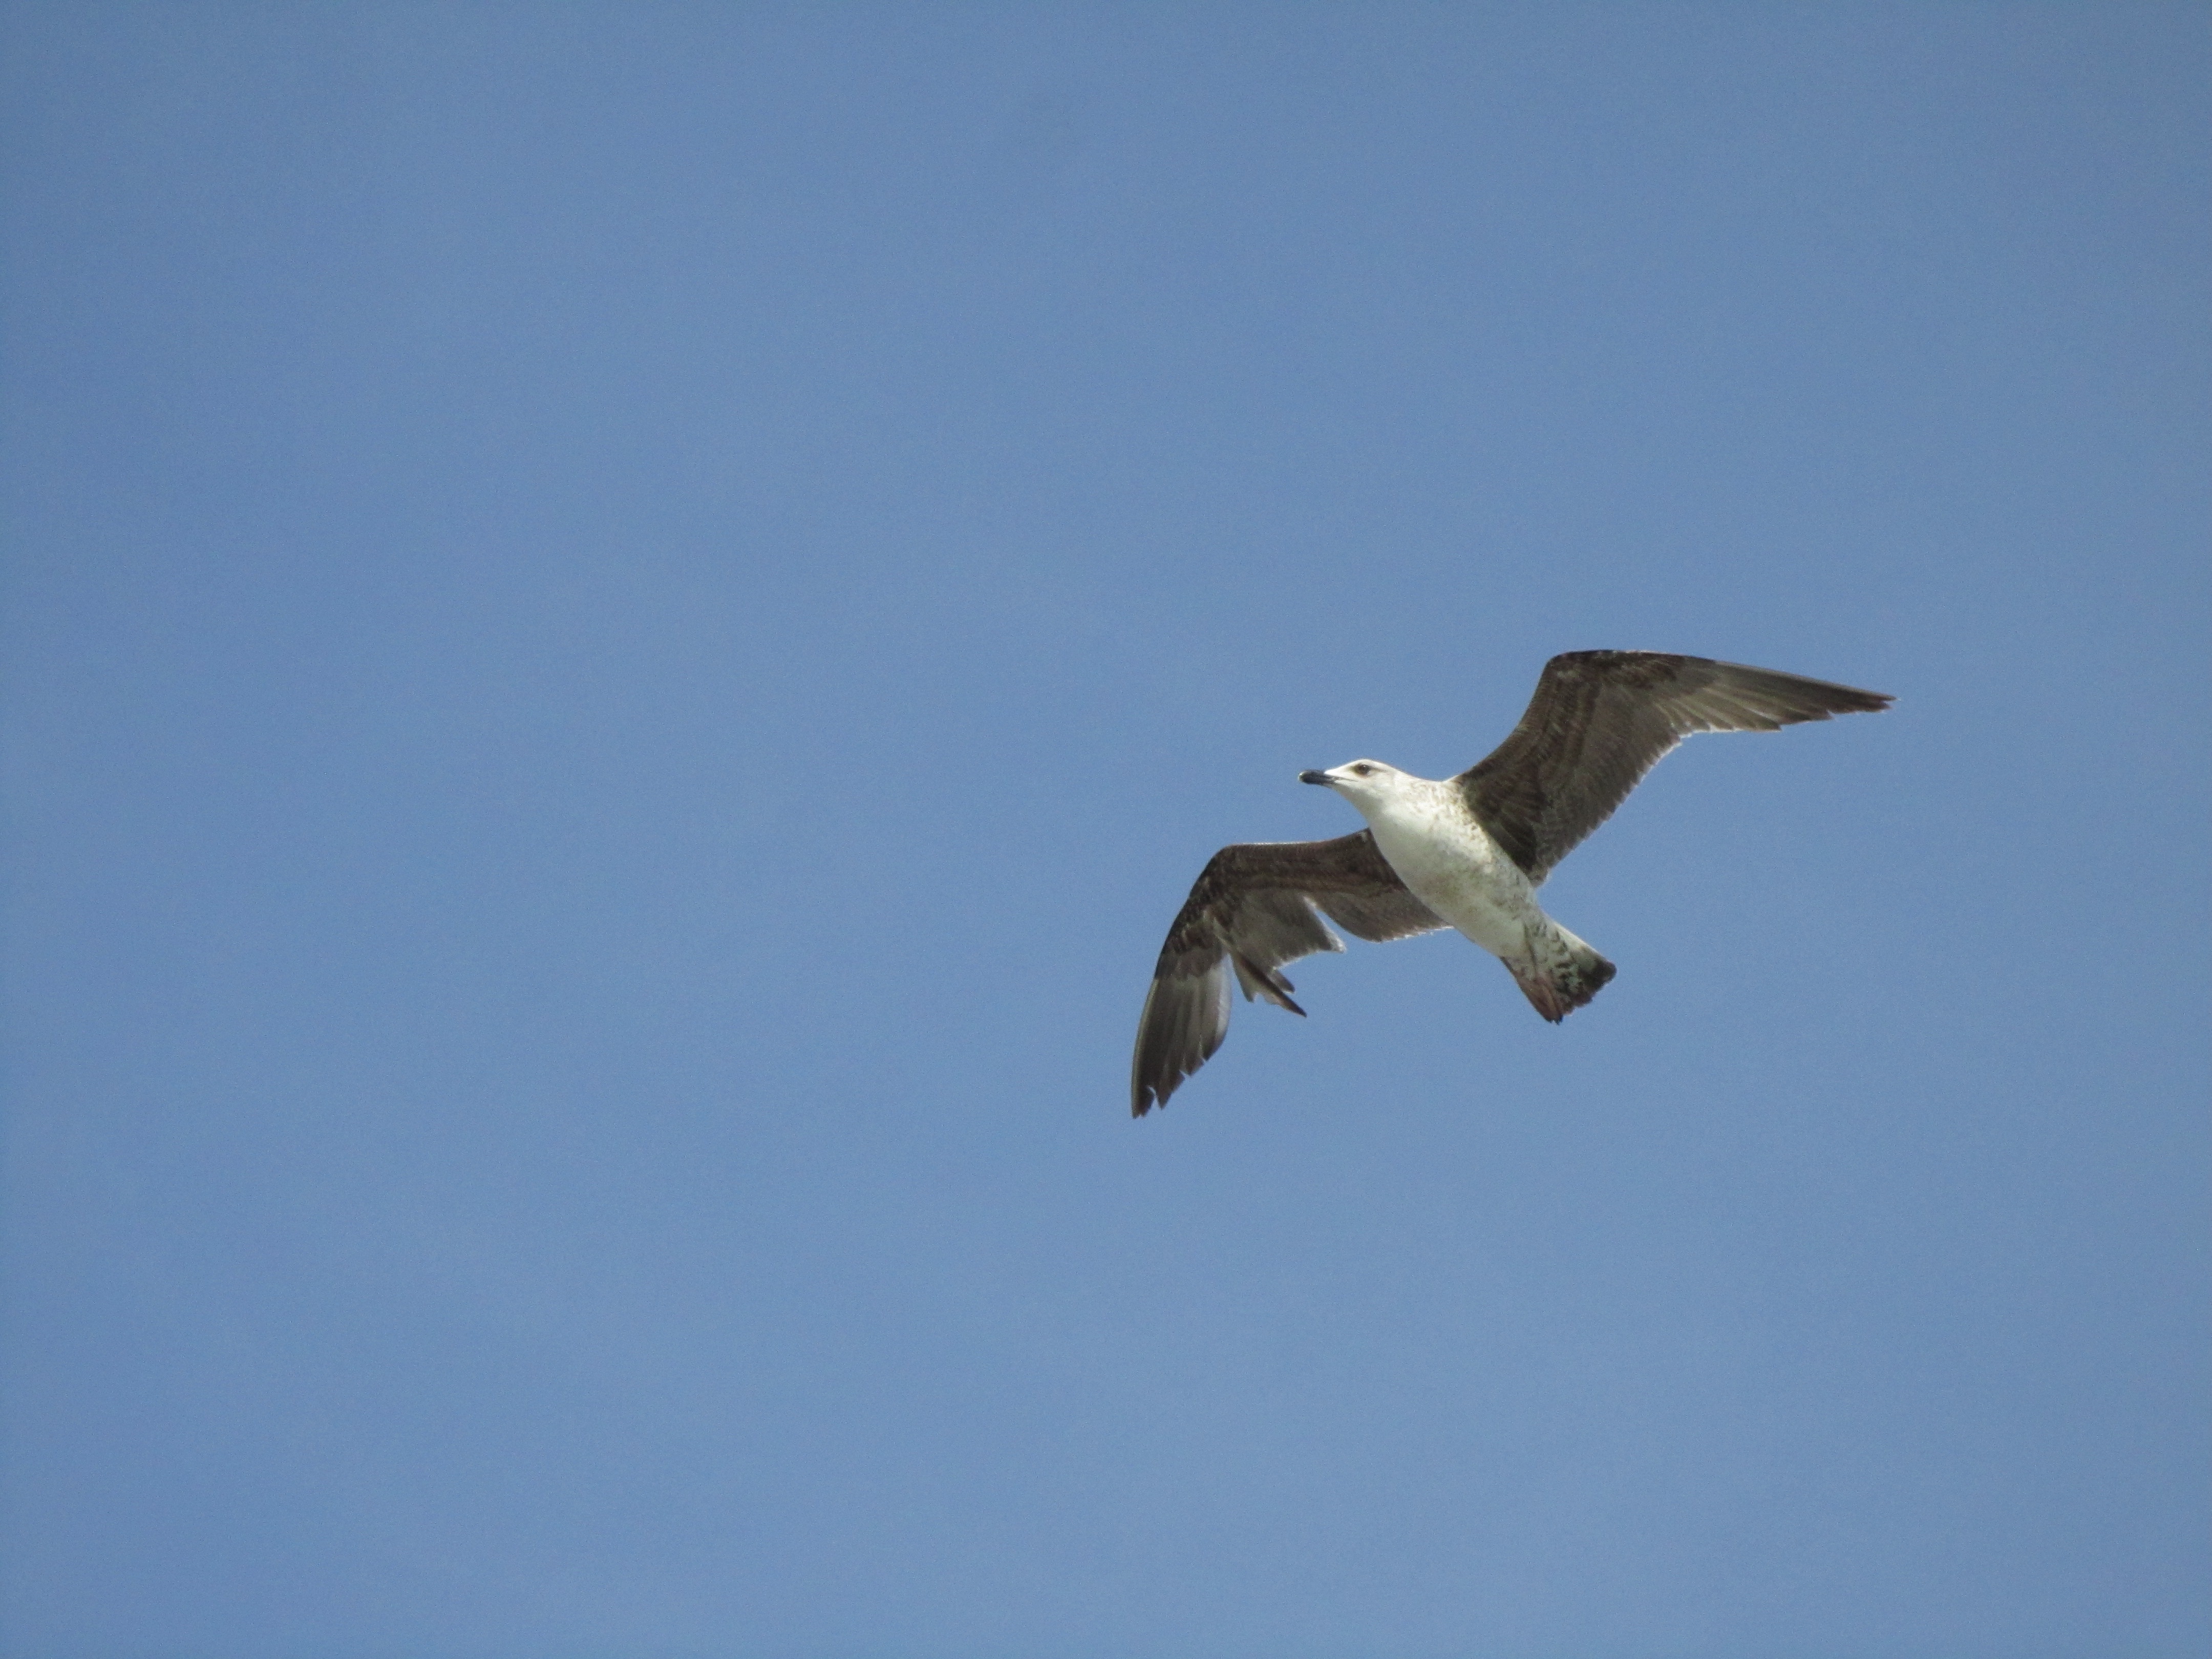
bird, wing, seabird, seagull, gull, flight, vertebrate, albatross, charadriiformes, accipitriformes